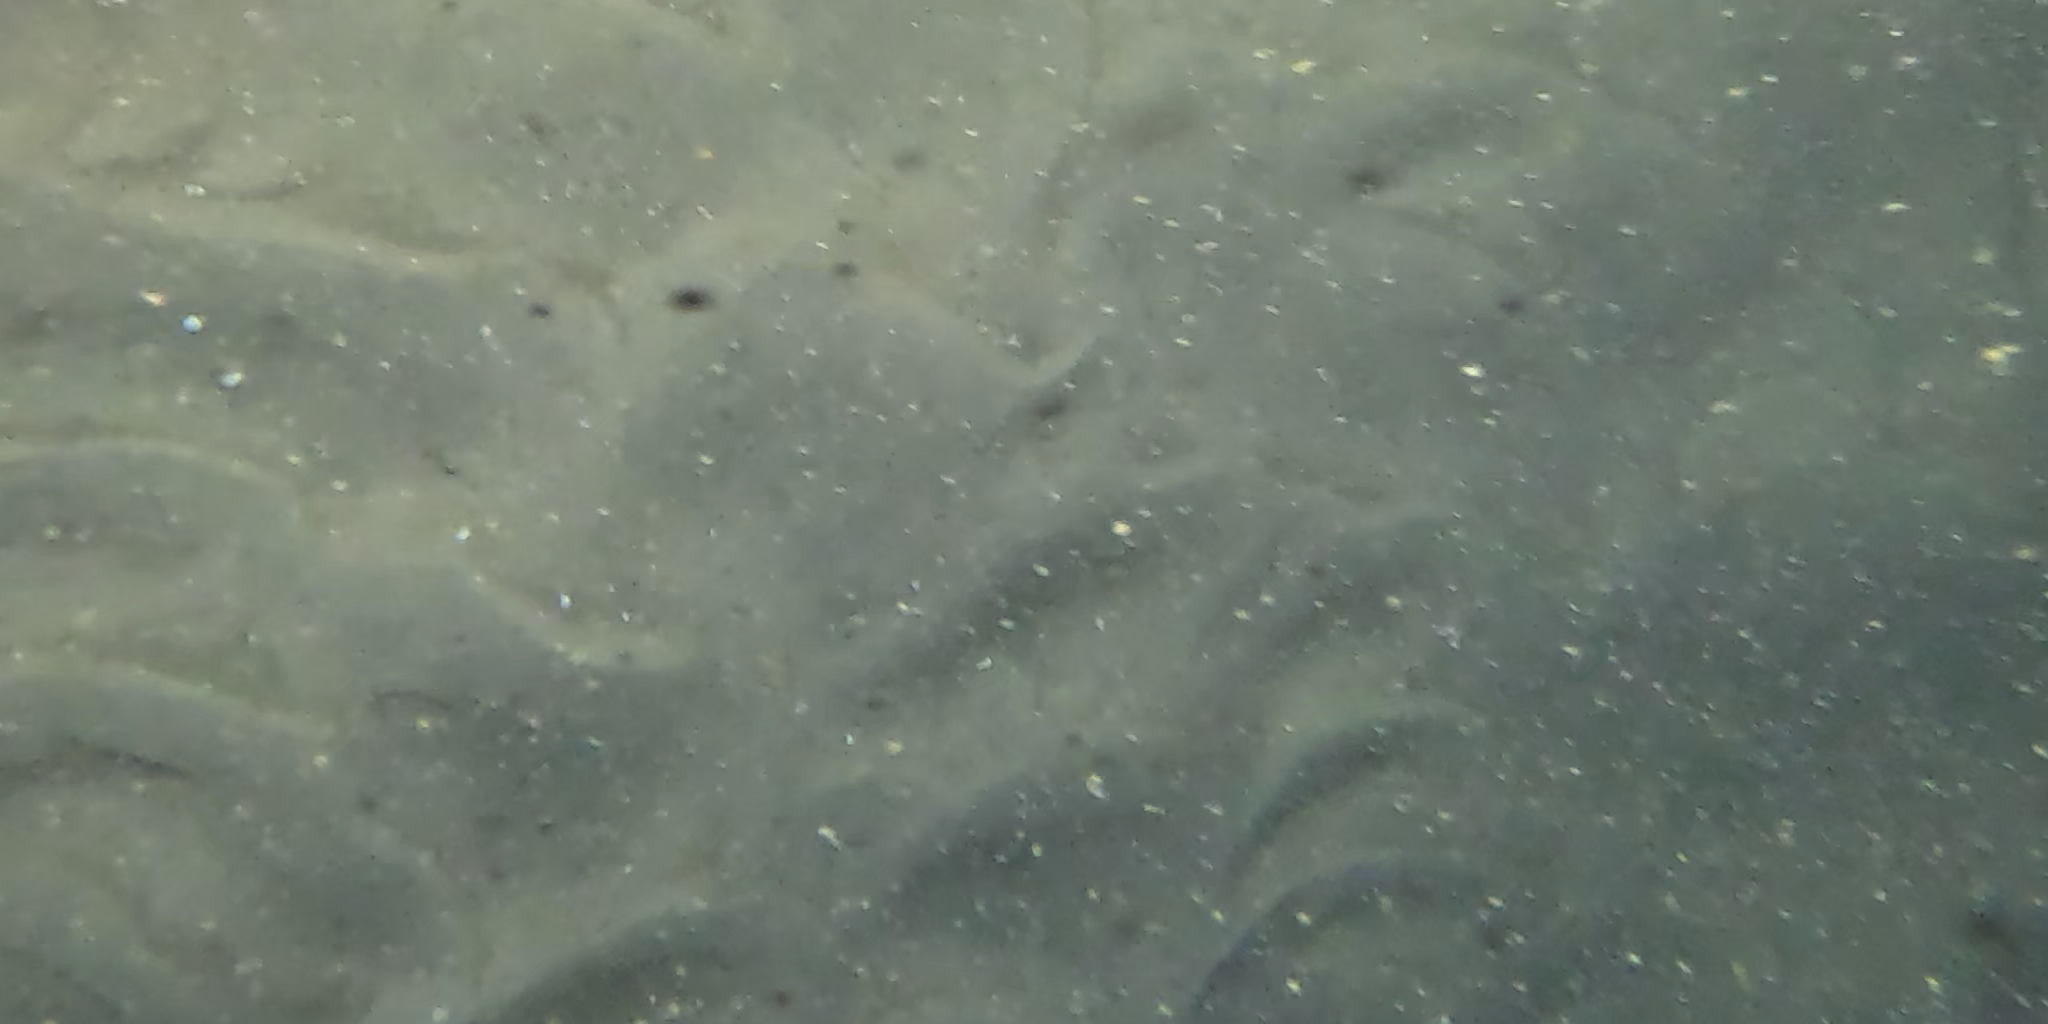
Seabed habitat: sand